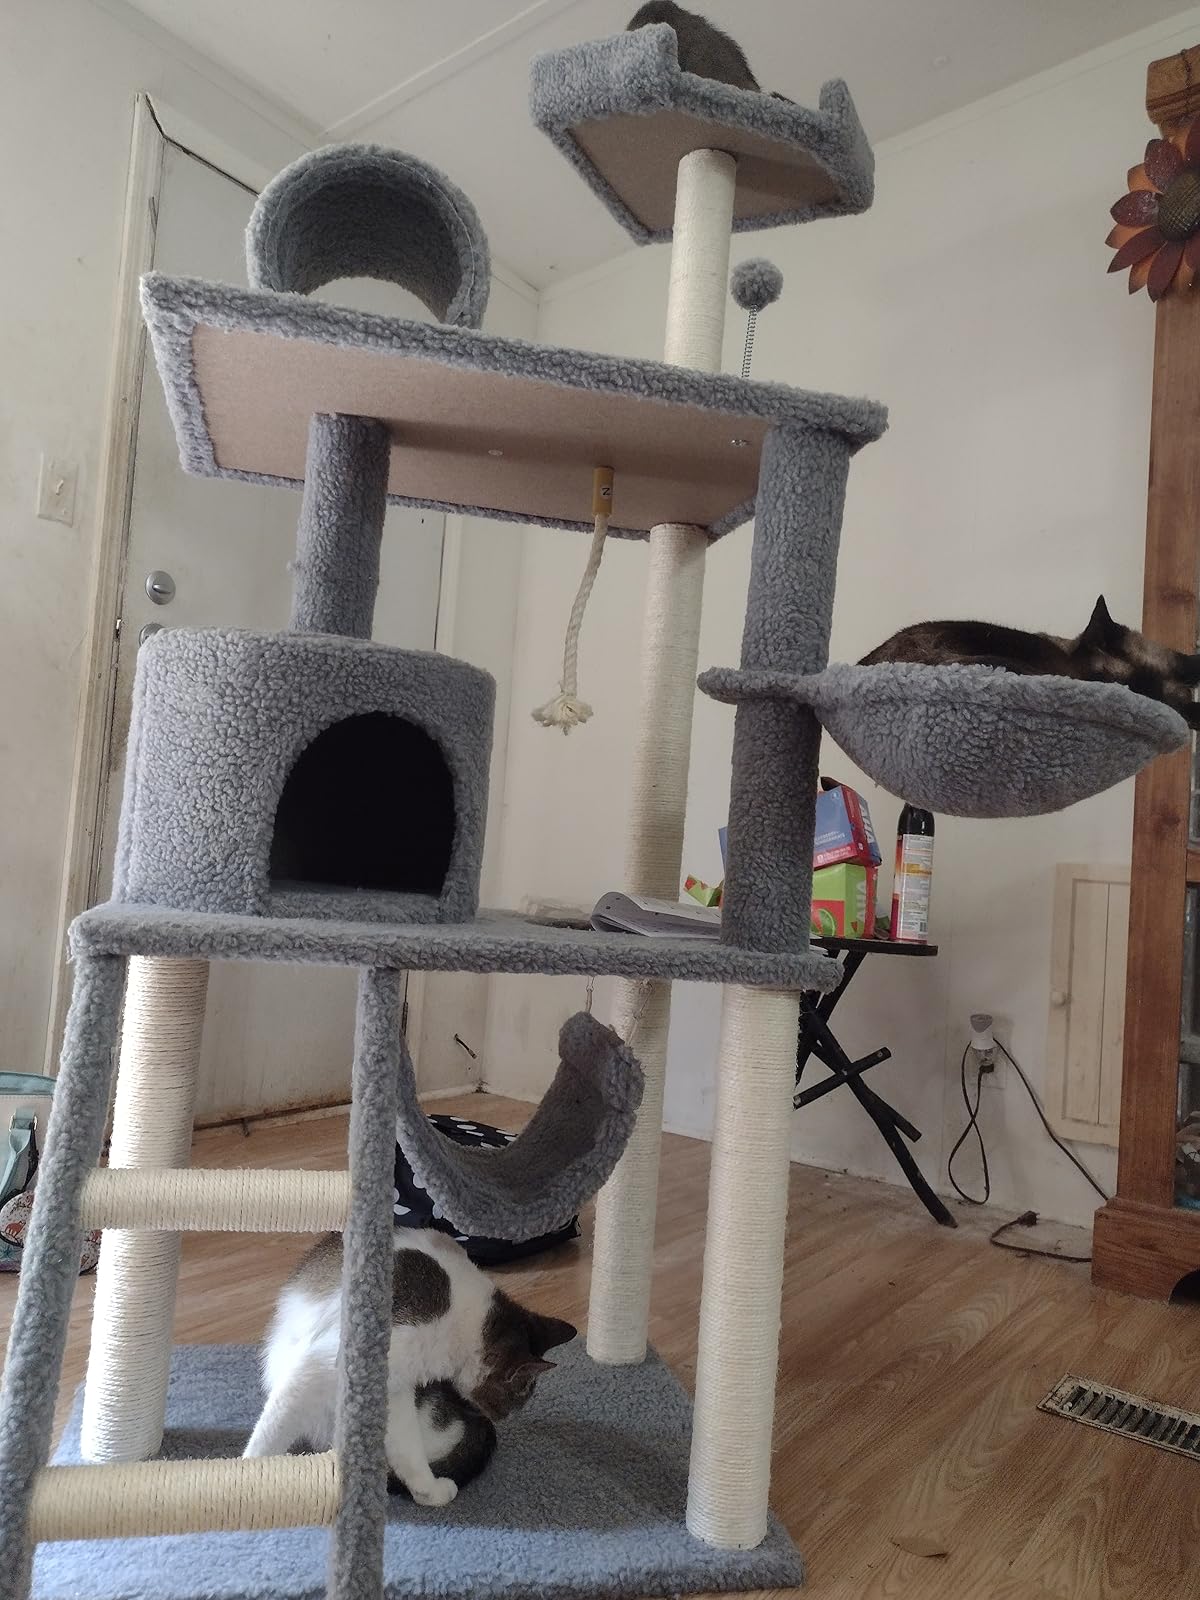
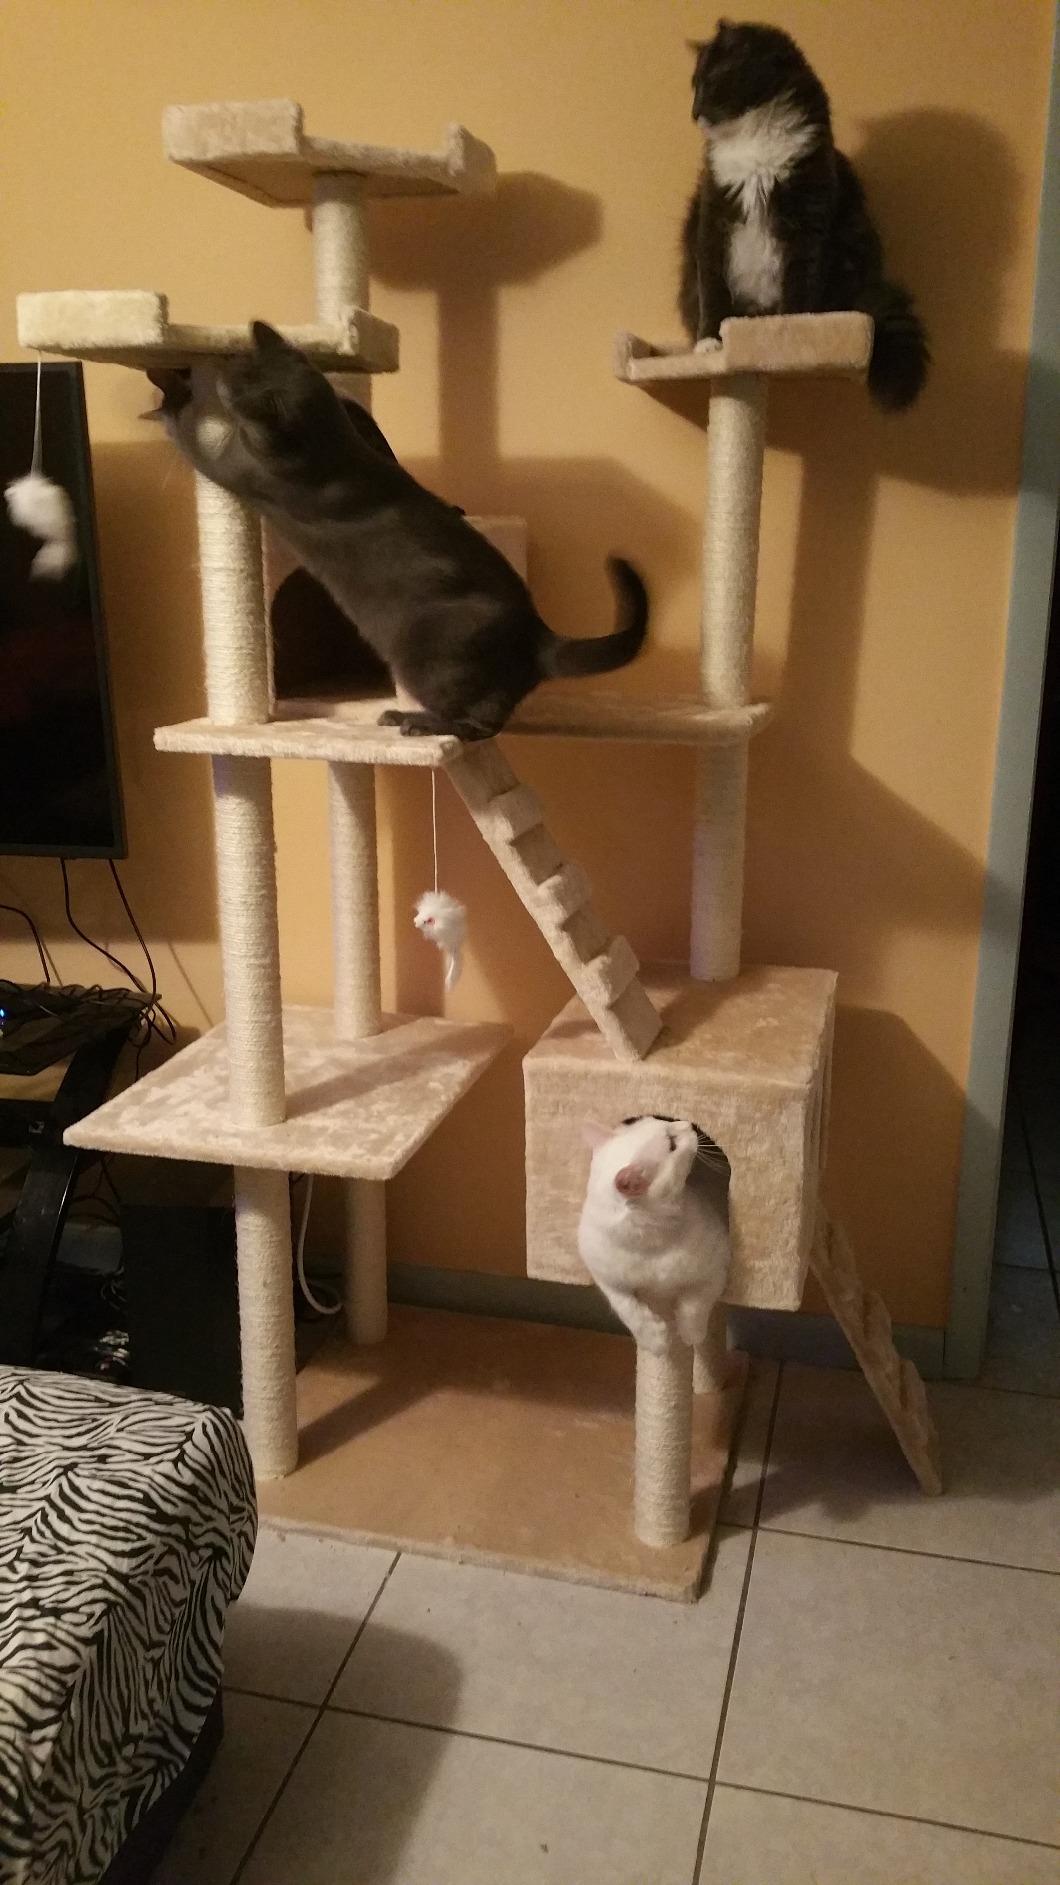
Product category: items_cat tree
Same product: no